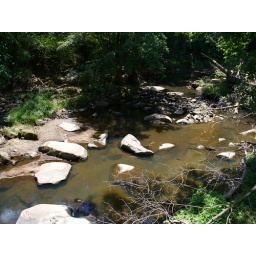
The bridge crosses the Little Patuxent River. The water is way low as we are in a drought.